Florida mangroves

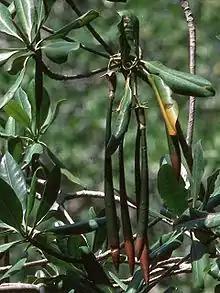
Attached propagules of the viviparous mangrove tree Rhizophora mangle, Bragança, en:Pará, North Brazil

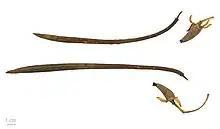
Red mangrove tree fruits and propagules

Mangroves have a unique reproductive strategy for a plant. Like mammals they are viviparious, bringing forth live young.